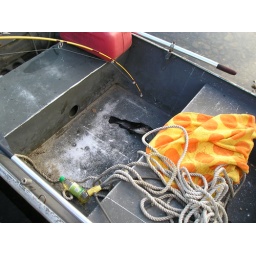
catfish dying in the boat